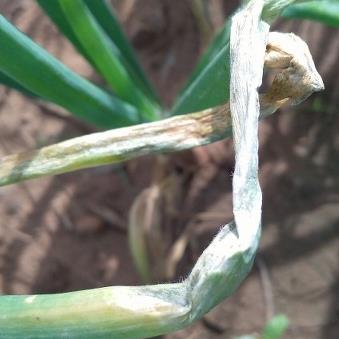
Crop: Onion
Condition: fusarium-d